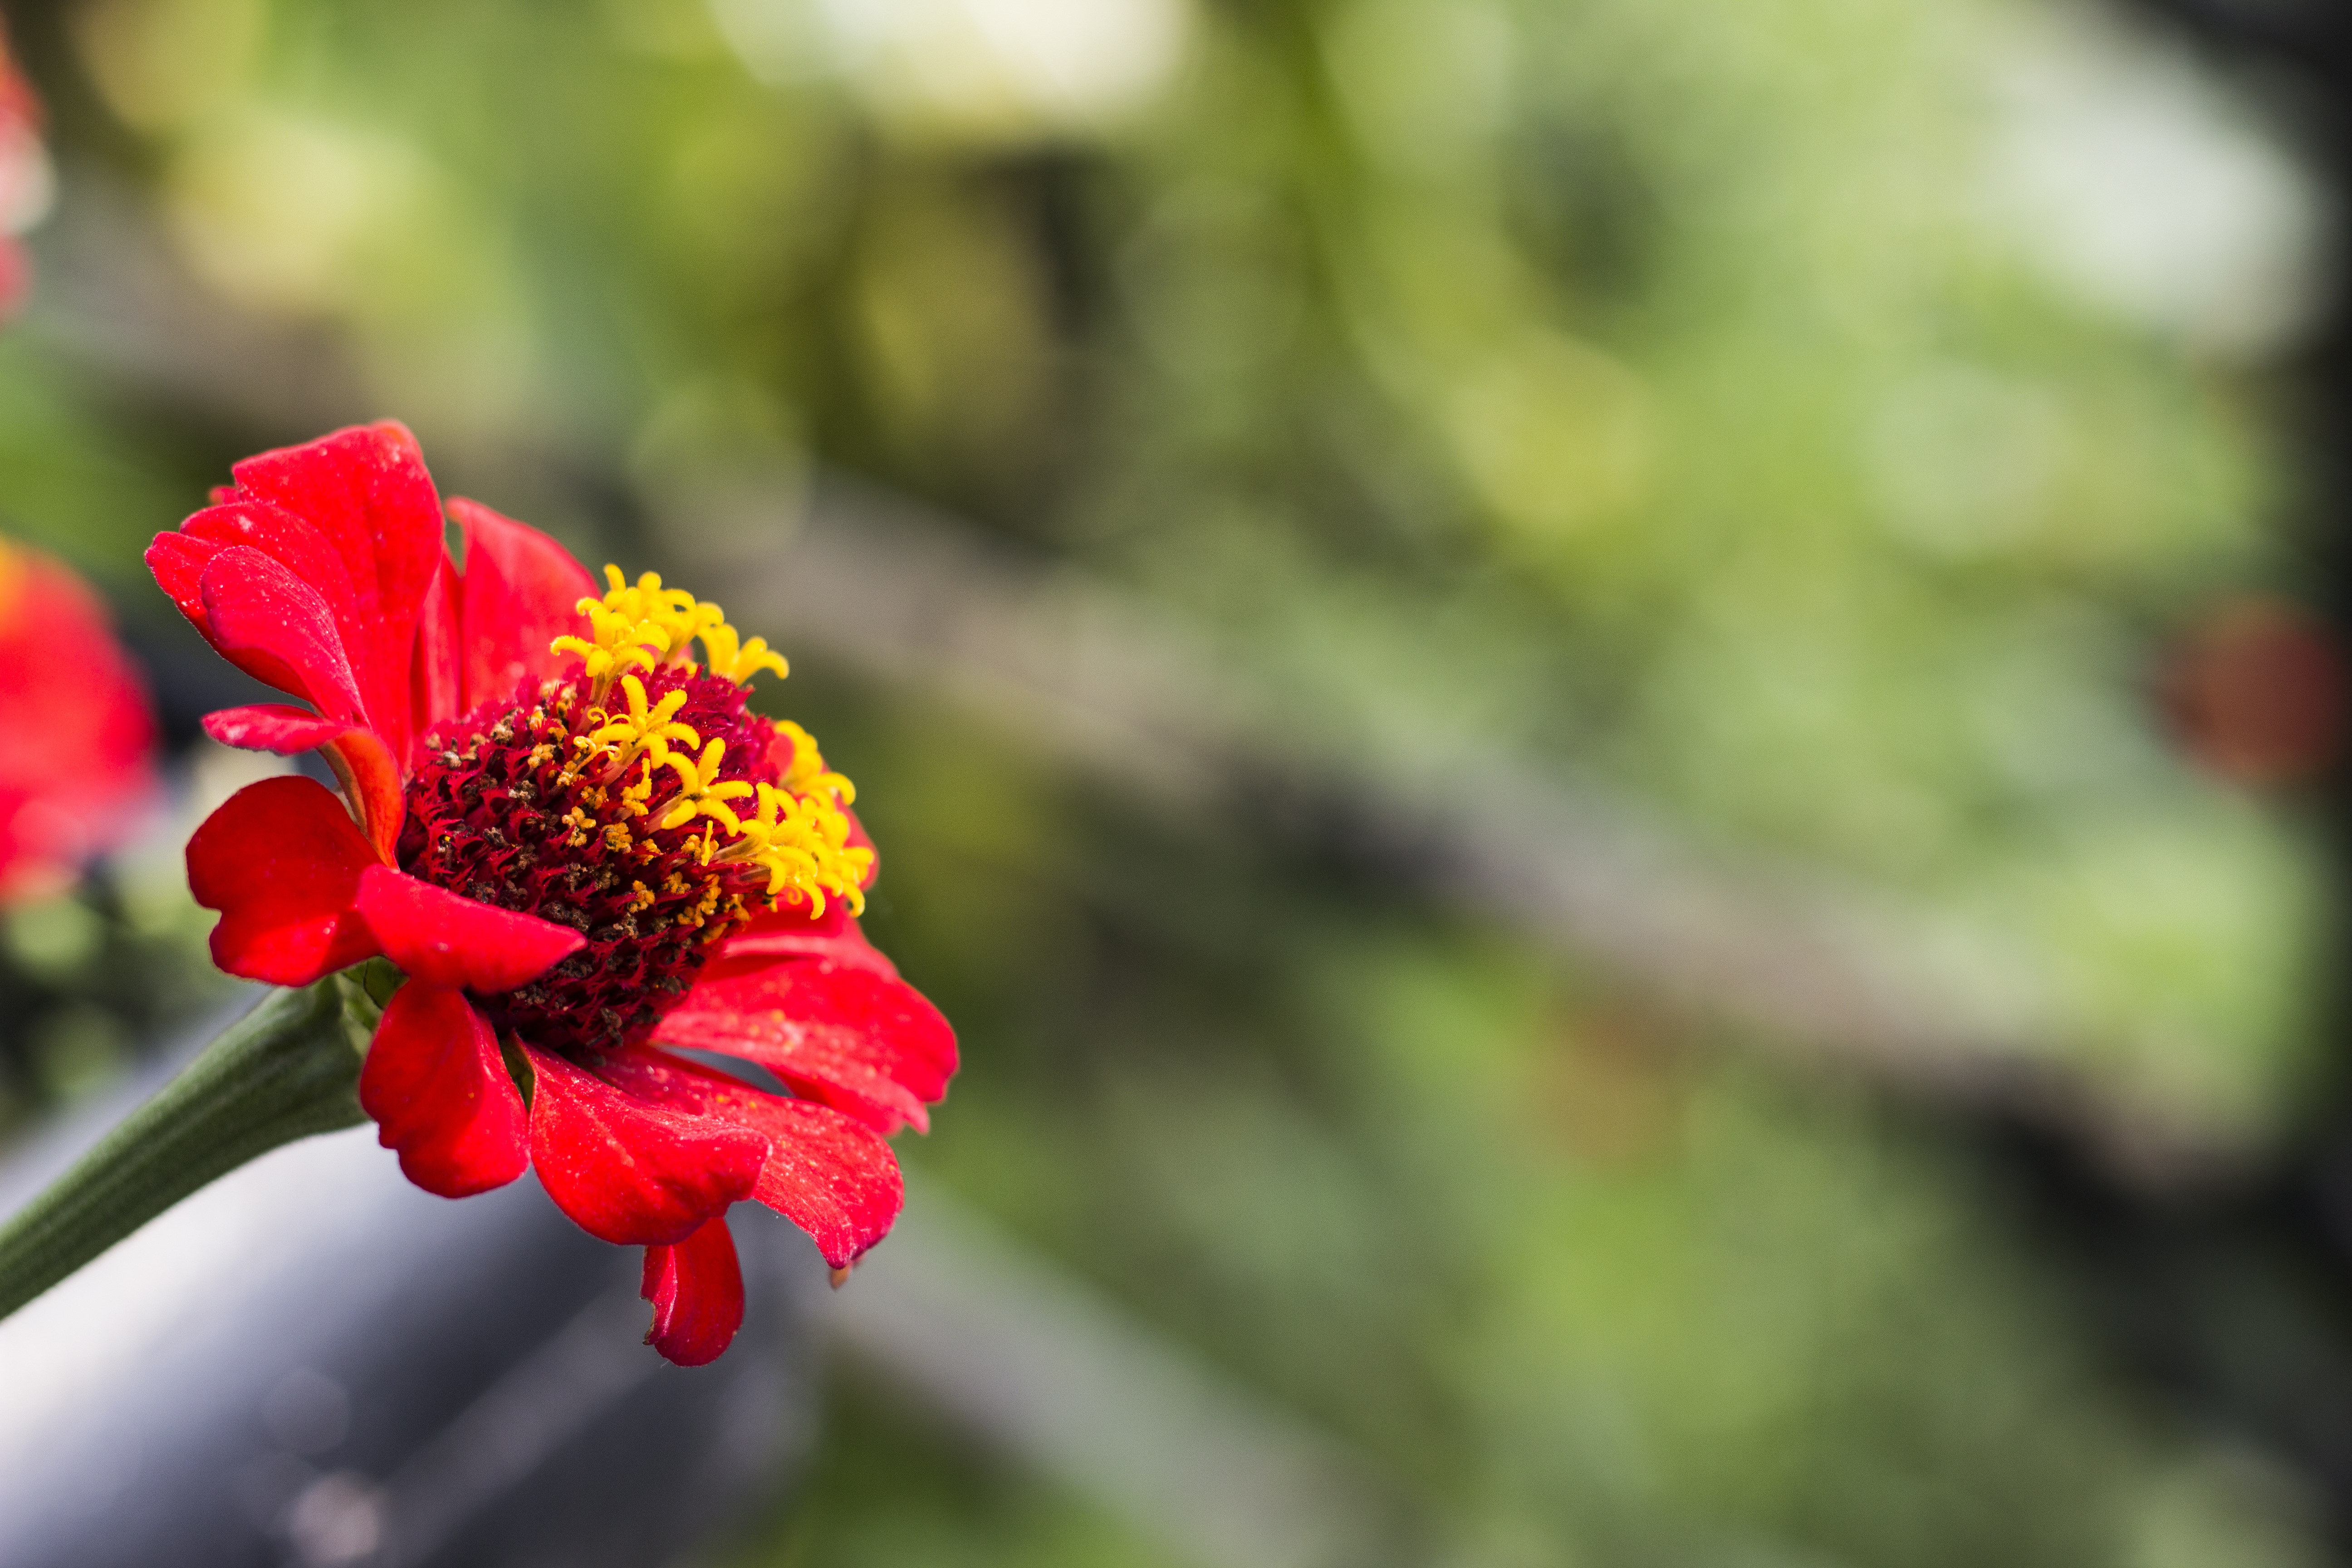
nature, blossom, bokeh, plant, photography, leaf, flower, petal, red, autumn, botany, flora, wildflower, close up, petals, flor, zinnia, macro photography, green background, flowering plant, land plant